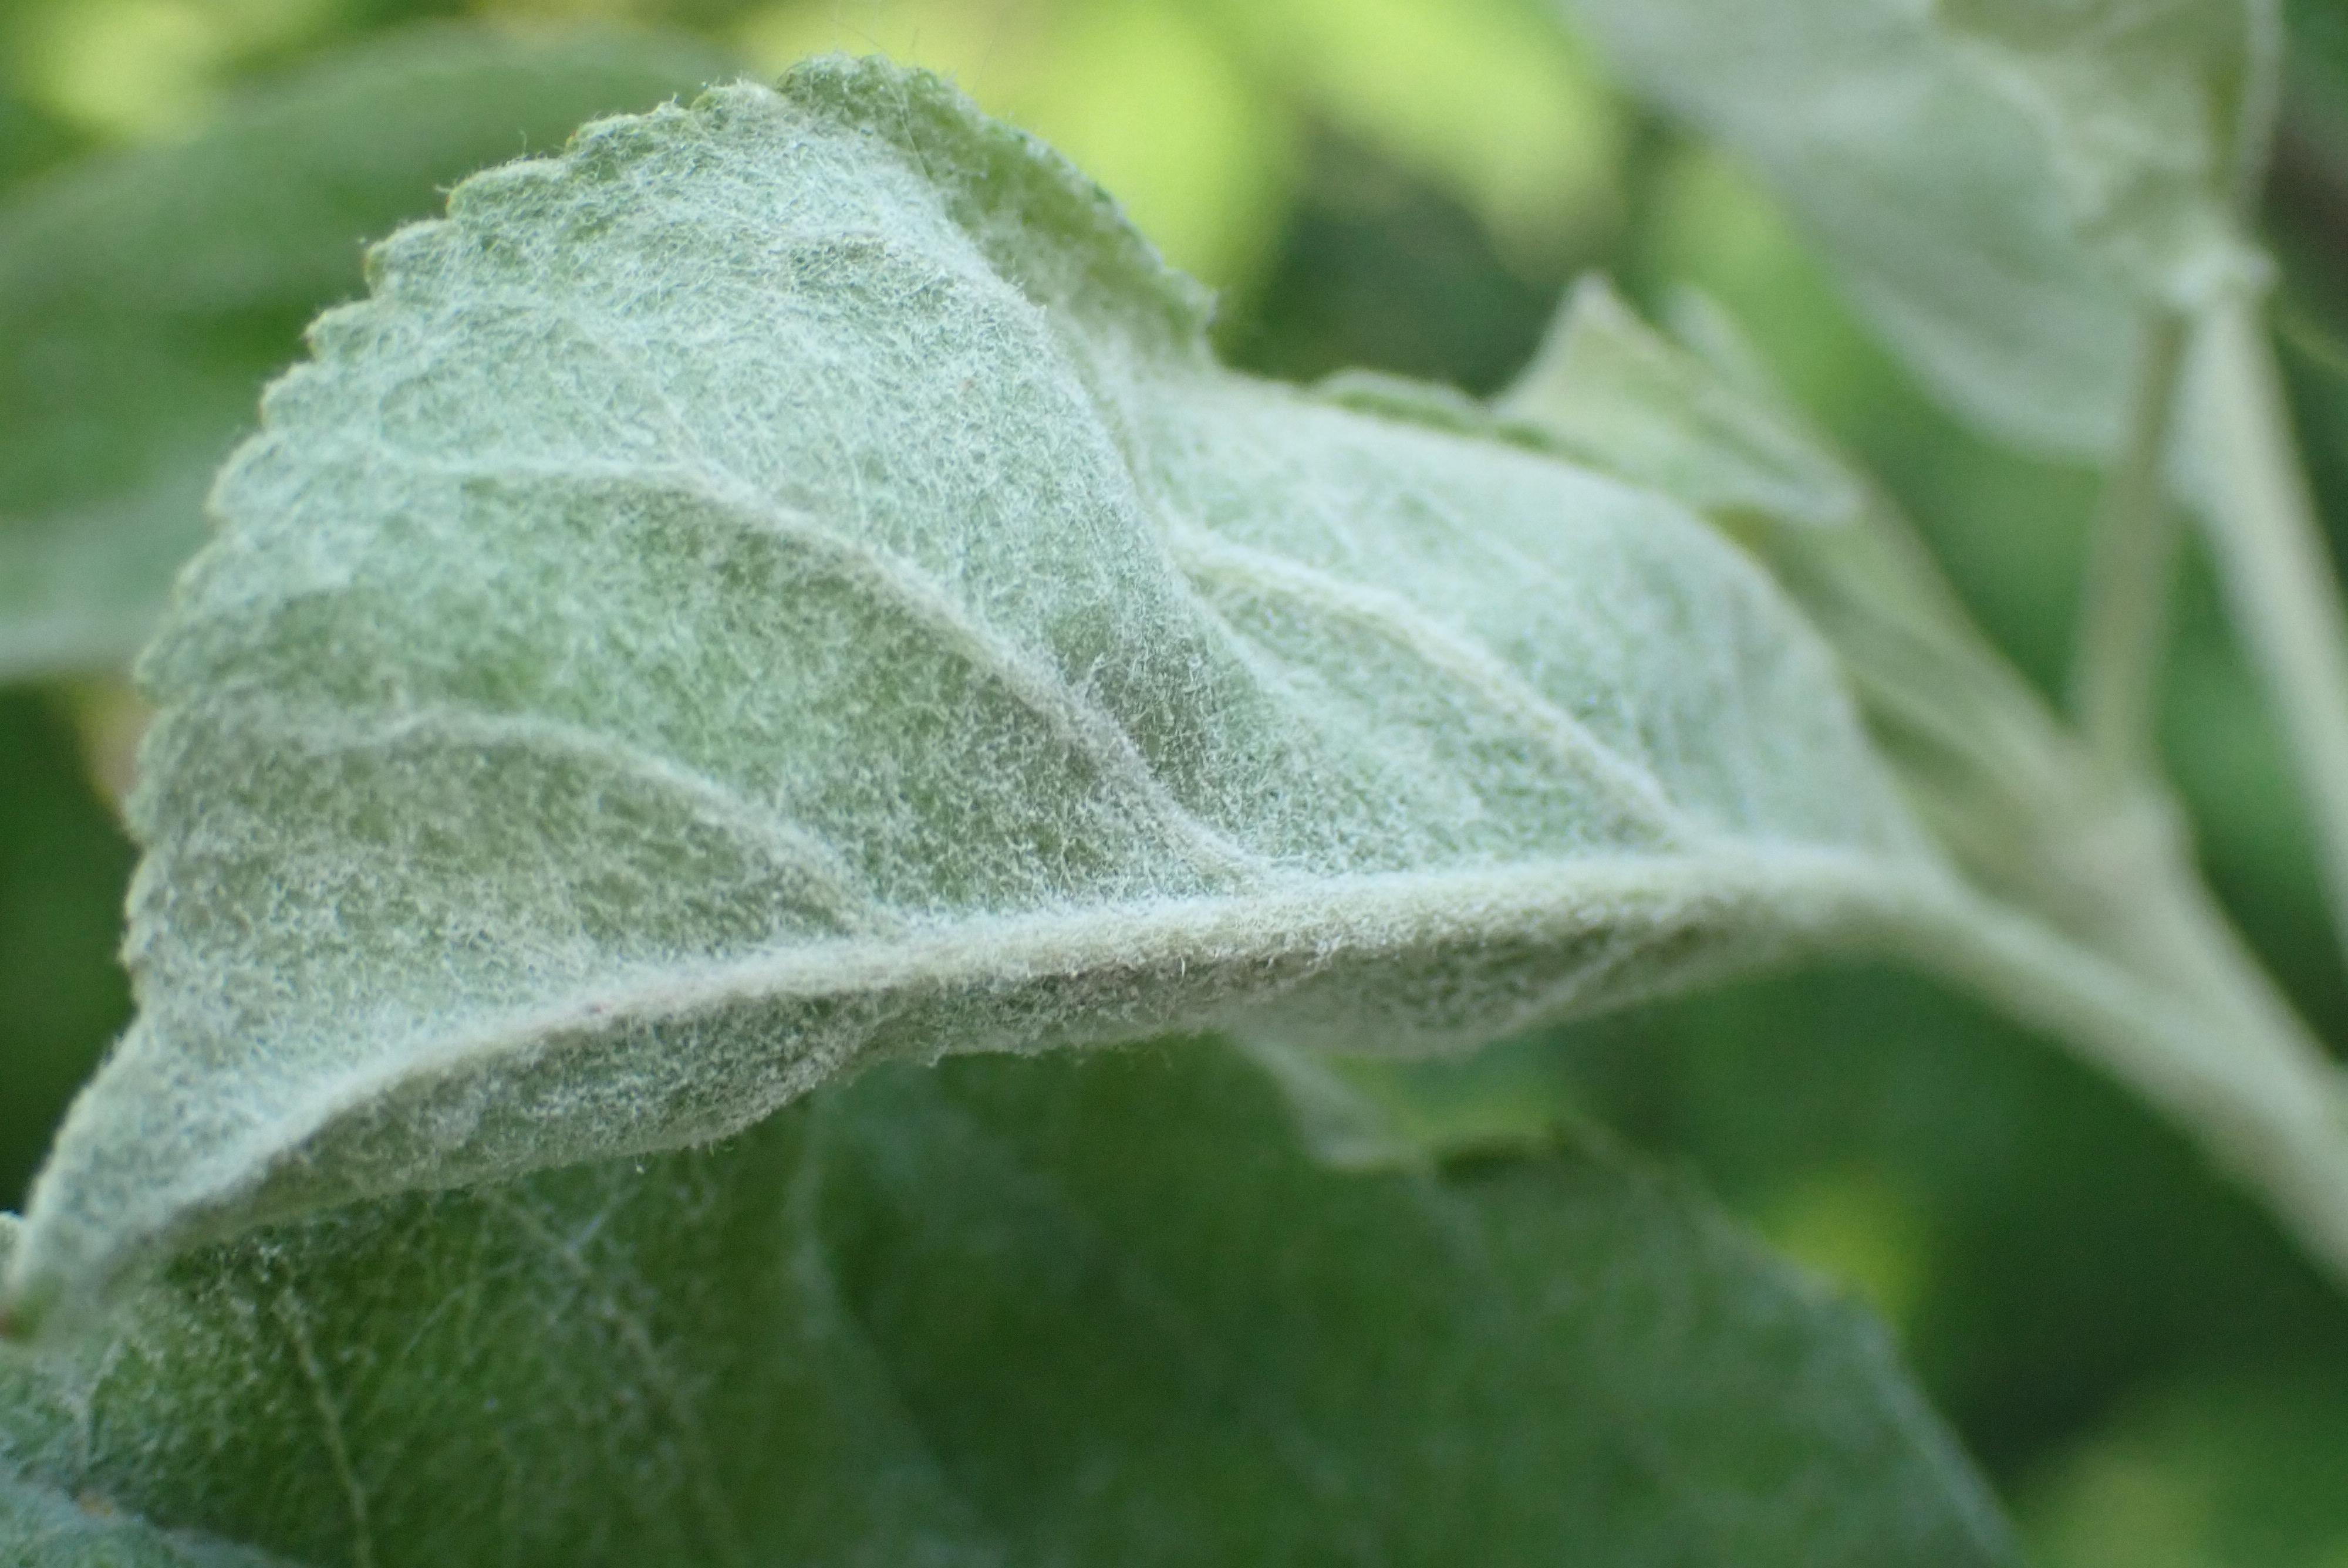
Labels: powdery_mildew